Iwerne camps

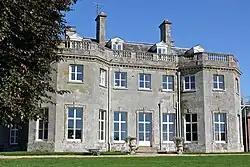
Sandroyd School, Rushmore, originally the venue for girls' camps

In 1930, conservative evangelical cleric and Wrekin College school chaplain E. J. H. Nash (1898–1982), known as "Bash", ran a camping holiday for 33 public school boys near Eastbourne, East Sussex. In 1932, Nash was appointed as a staff member of Scripture Union and the holidays came under the auspices of the charity, with Nash as the charity's first dedicated independent schools worker. The holidays ran separately from Scripture Union's other holidays under the brand Varsity and Public Schools holidays (VPS), with Scripture Union's name rarely used.